Raid on Truskaw

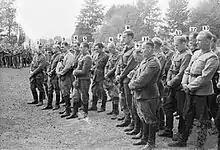
Officer corps of the Kampinos Group during a field mass in Wiersze. Visible in the photo are Major "Okoń" and Lieutenant "Dolina"

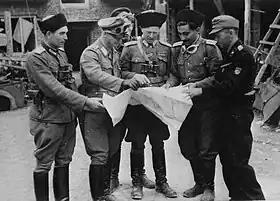
Command of a separate regiment from the Kaminski Brigade during the fighting in Warsaw

After the outbreak of the Warsaw Uprising, fighting also spread to the northwest of the capital, in the Kampinos Forest. At that time, the structures of the Home Army from the pre-war "gminas" of Czosnów and , as well as from the eastern part of the , were part of the VIII District "Łęgi" of the Warsaw County Subdistrict of the Warsaw District. This district was commanded by Captain , codenamed "Szymon". On the eve of the uprising, the Home Army units under his command could deploy two infantry battalions with the strength of five first-line companies. However, the weakness of these units lay in their armament. Captain "Szymon" estimated in his post-war memoirs that after the mobilization in July 1944, his district could muster only from 350 to 400 armed soldiers for combat. Fortunately for the Polish side, the balance of power in the Kampinos Forest changed dramatically at the end of July 1944 when the Stowbtsy-Naliboki Group arrived in Dziekanów Polski from the Naliboki forest in the Eastern Borderlands. It consisted of 861 well-armed soldiers, led by Lieutenant Adolf Pilch, codenamed "Góra" or "Dolina" – a Silent Unseen paratrooper, an experienced partisan who had been fighting against the Germans and Soviet partisans since autumn 1943. Initially, the Polish Underground State received "Dolina" and his soldiers with great mistrust due to accusations of collaboration with the Germans. However, the Home Army High Command eventually agreed to incorporate the Naliboki group into the VIII District.